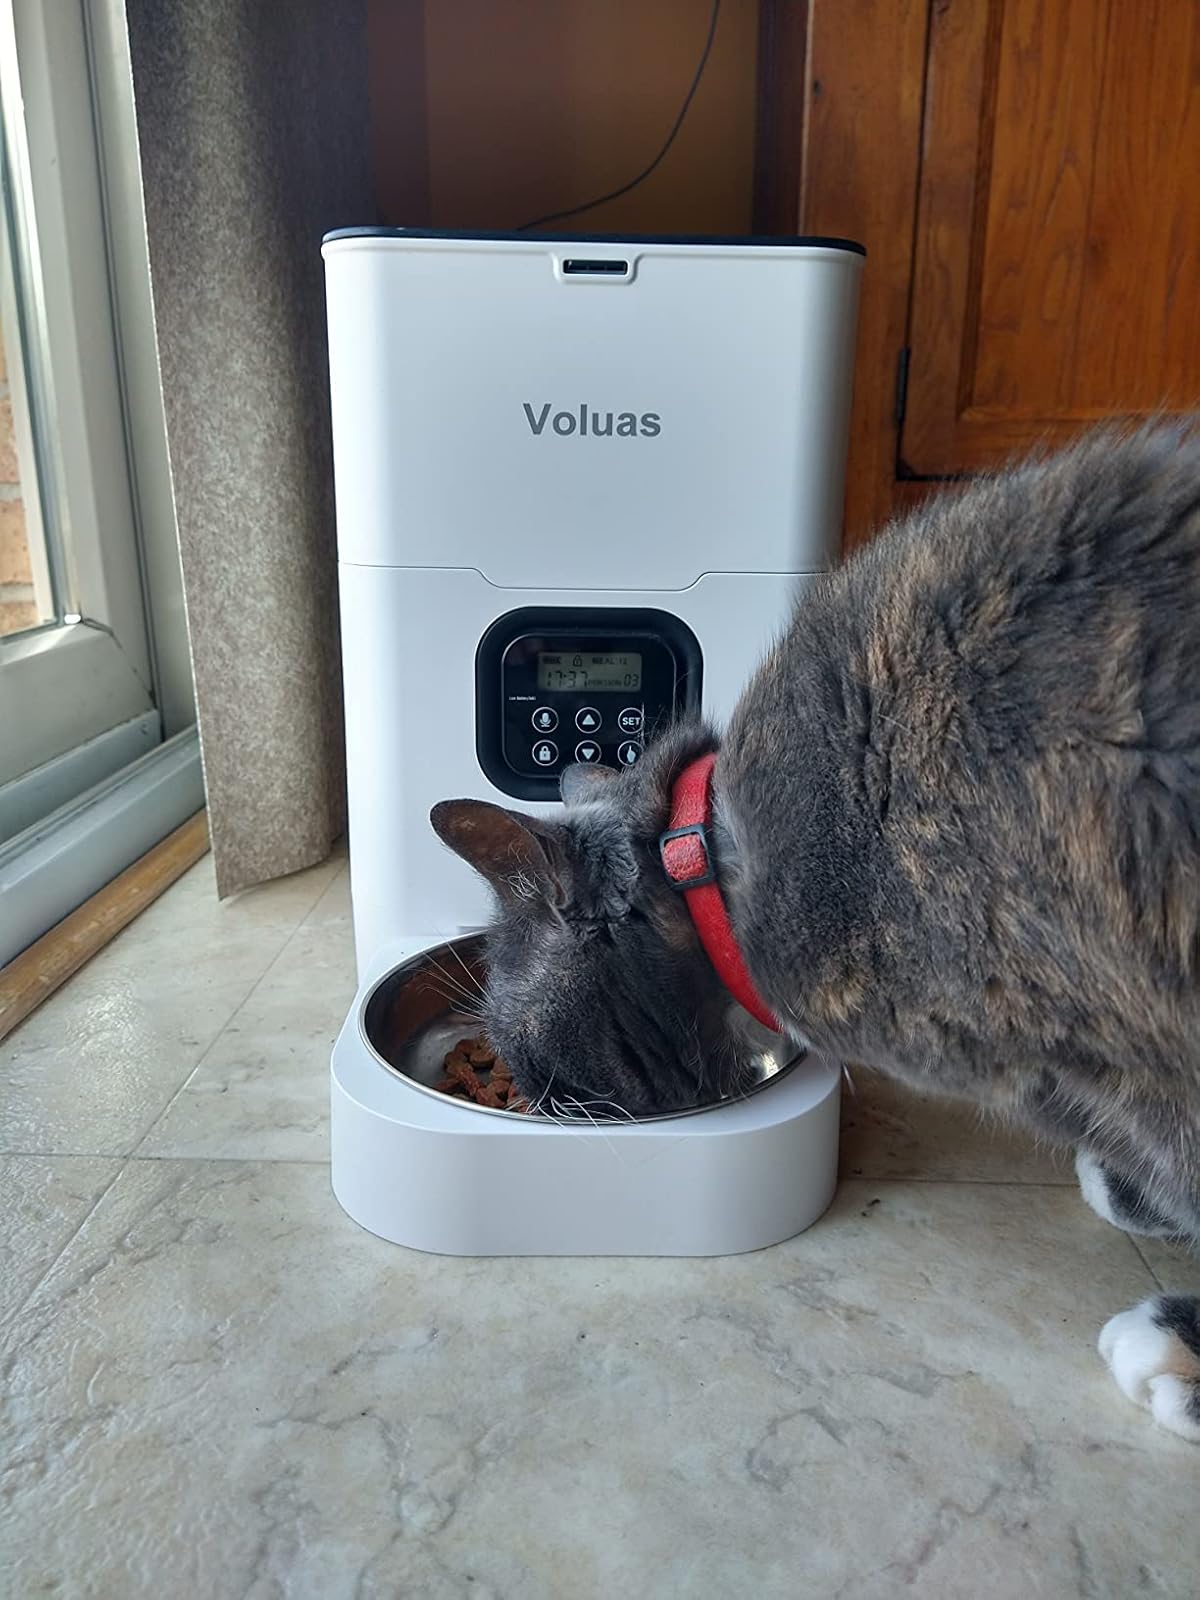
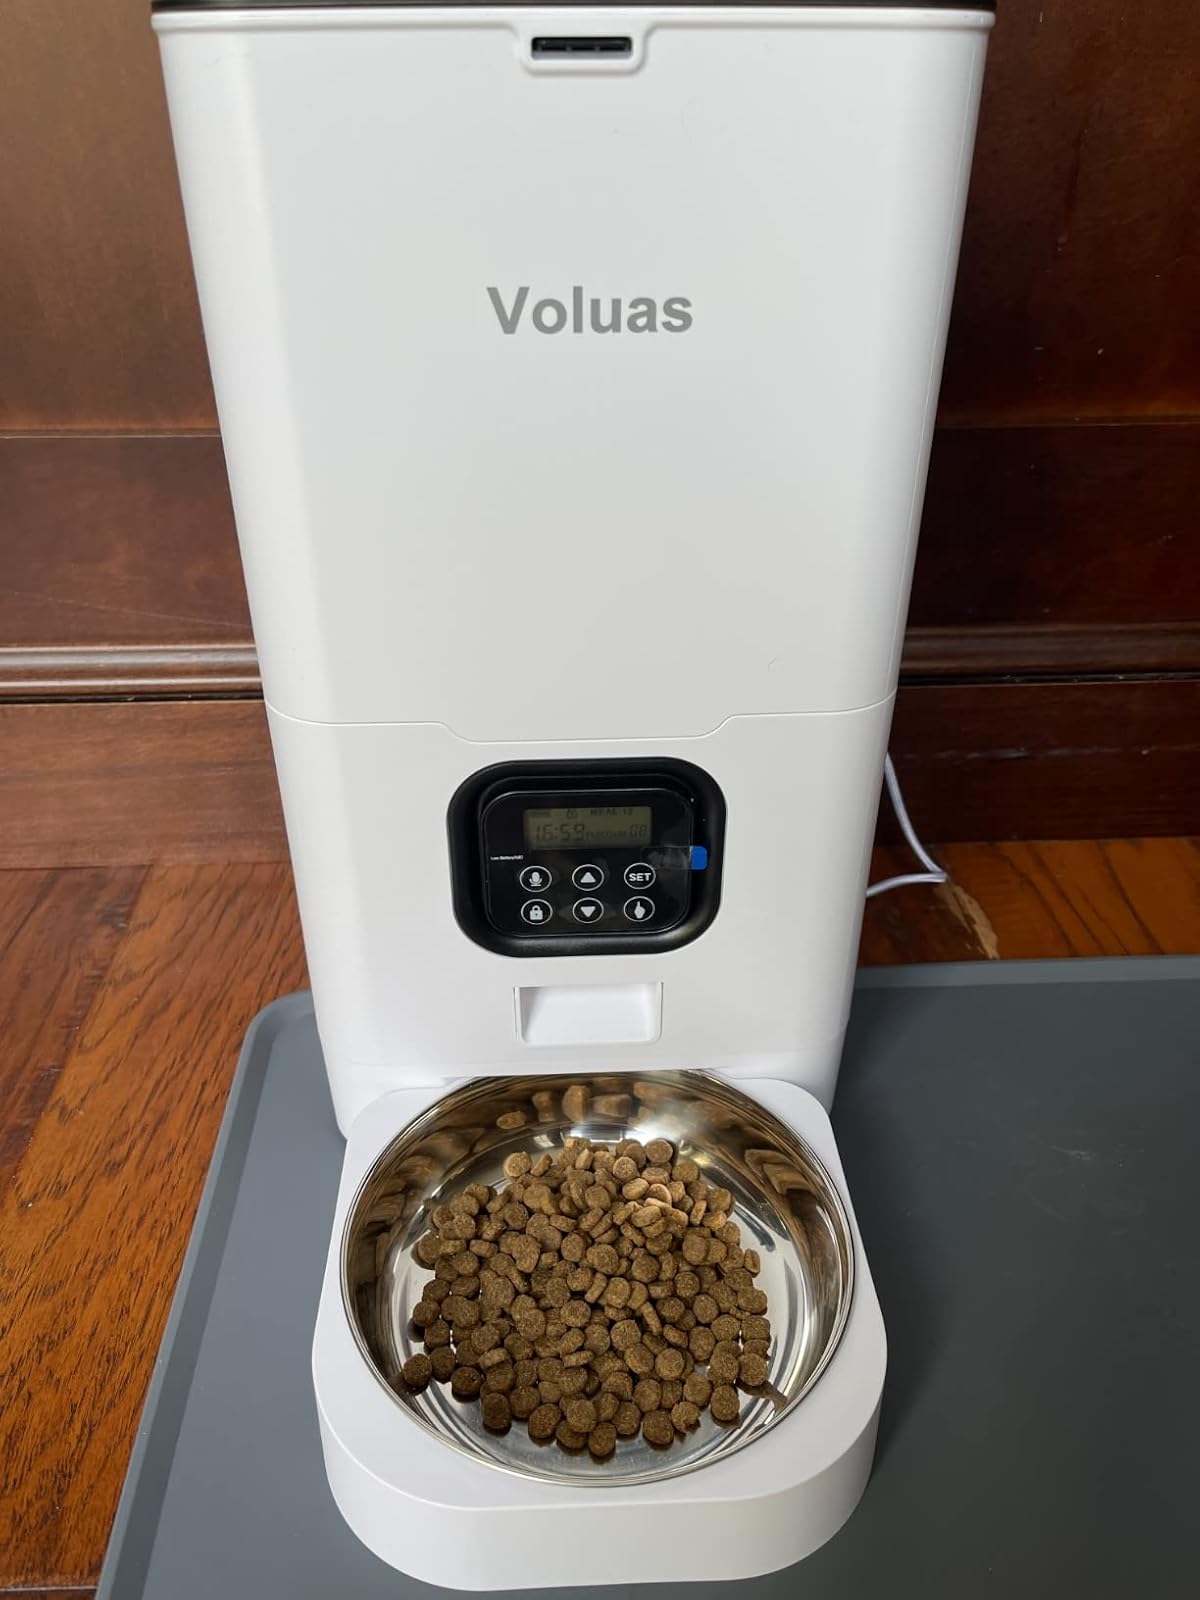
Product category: items_feeder
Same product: yes